Bobbie Rosenfeld Award

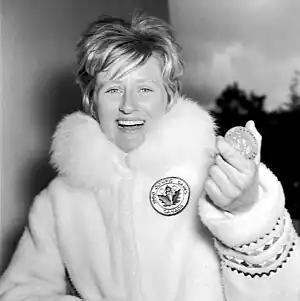
A woman with short blonde hair wearing a thick fur coat bearing a maple leaf and Olympic rings. She displays a large smile as she holds up an Olympic medal.

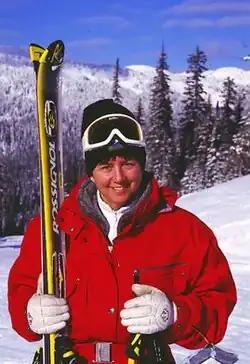
A woman smiles as she holds a pair of skis upright. She is wearing a thick red coat with white gloves and black toque.

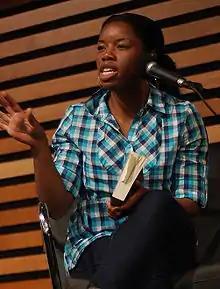
A woman is sitting in a chair and holding a book. She is speaking into a microphone to an unseen audience.

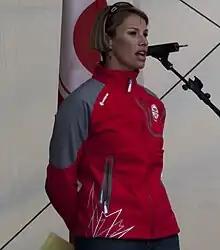
A woman with short blonde hair speaks into a microphone to an unseen audience. She is wearing a red and grey coat.

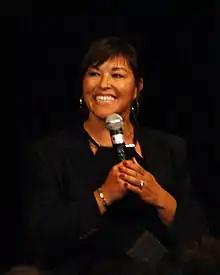
A woman with short black hair smiles as she speaks into a microphone. She is wearing a black blouse and coat.

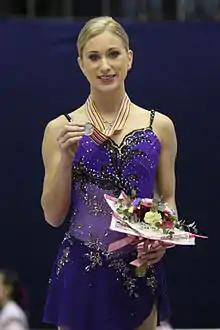
A woman in a blue dress smiles as she holds a medal and bouquet of flowers.

According to the Canadian Press, the award was discontinued between 1942 and 1945 because "sports writers decided athletes cannot rate as heroes while young Canadian pilots, paratroopers and corvette gunners fought for freedom in the shadow of death".